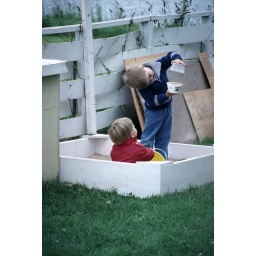
Souris - Troy &amp;amp; Trevor playing in the sand box